1928 Summer Olympics medal table

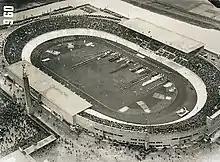
The Dutch architect Jan Wils won the gold medal in architectural design with his design of the Olympic Stadium in Amsterdam

The ranking of the 1928 arts competitions is based on the official report "The Ninth Olympiad" (1928) of the Dutch National Olympic Committee. Art competitions were held during the Olympic Games from 1912 until 1948.